Election ink

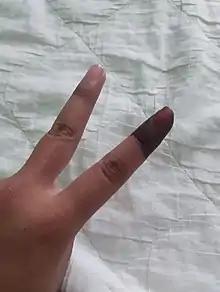
A voter's left hand index finger stained with election ink. 15th Malaysian general election.

Electoral stain is a practical security feature to prevent double voting in elections. Ink is typically applied to the left-hand thumb, over the nail and finger in a straight line, especially to the cuticle, where it is almost impossible to remove quickly. In some countries, like Sri Lanka, the ink is applied on the little finger on the left hand. Ink may be applied in various ways, depending on circumstance and preference. The most common methods are dipping bottles with sponge inserts, bottles with brush applicators, spray bottles, and marker pens.